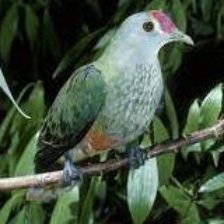
Species: SCARLET CROWNED FRUIT DOVE
Scientific name: PTILINOPUS INSULARIS